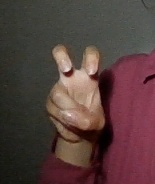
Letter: toot